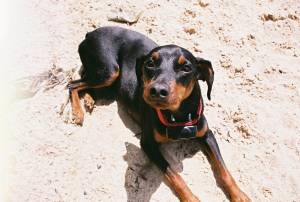
Animal: dog
Breed: miniature_pinscher